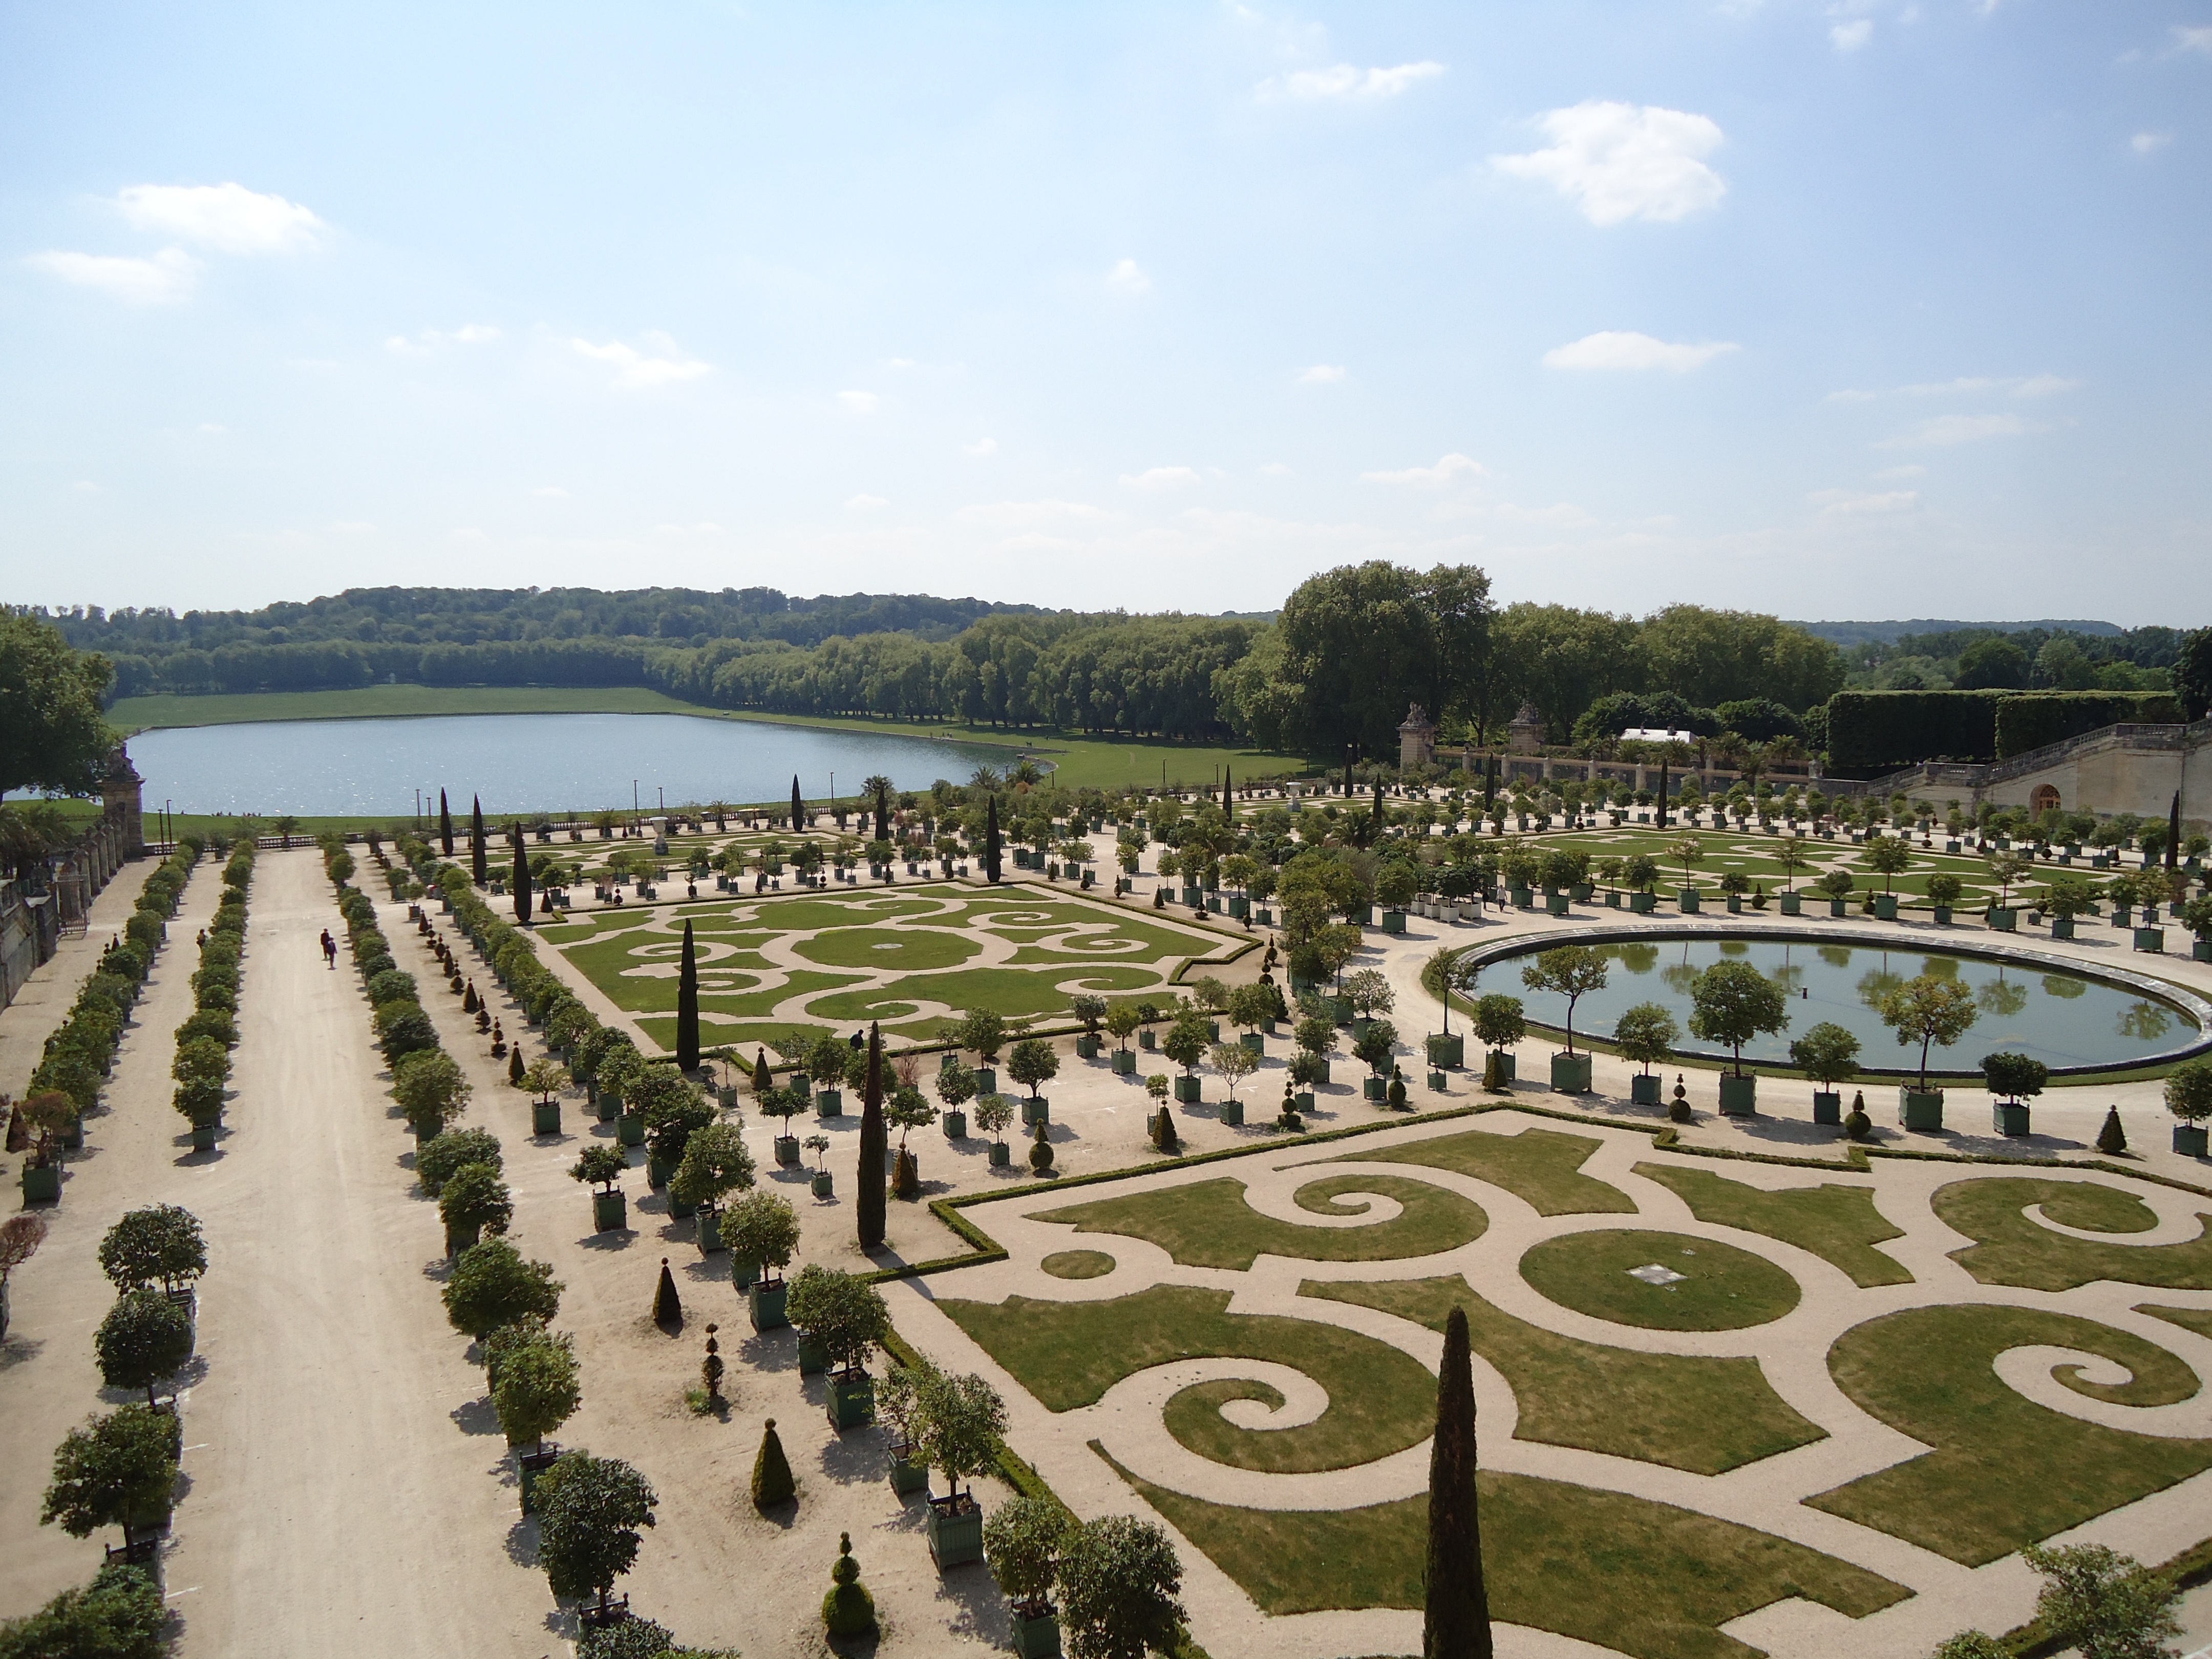
palace, walkway, suburb, garden, tourism, stadium, amphitheatre, town square, estate, versailles, residential area